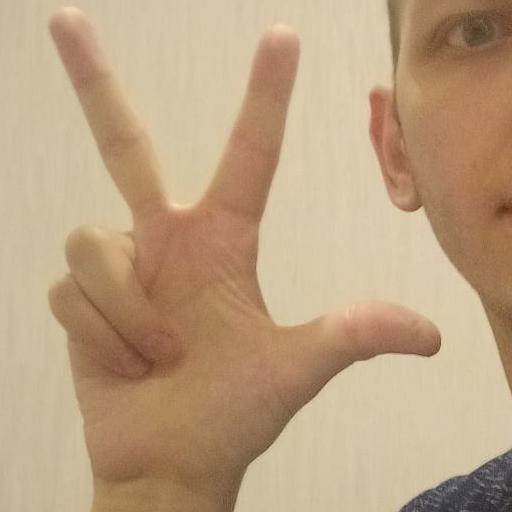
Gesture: three2